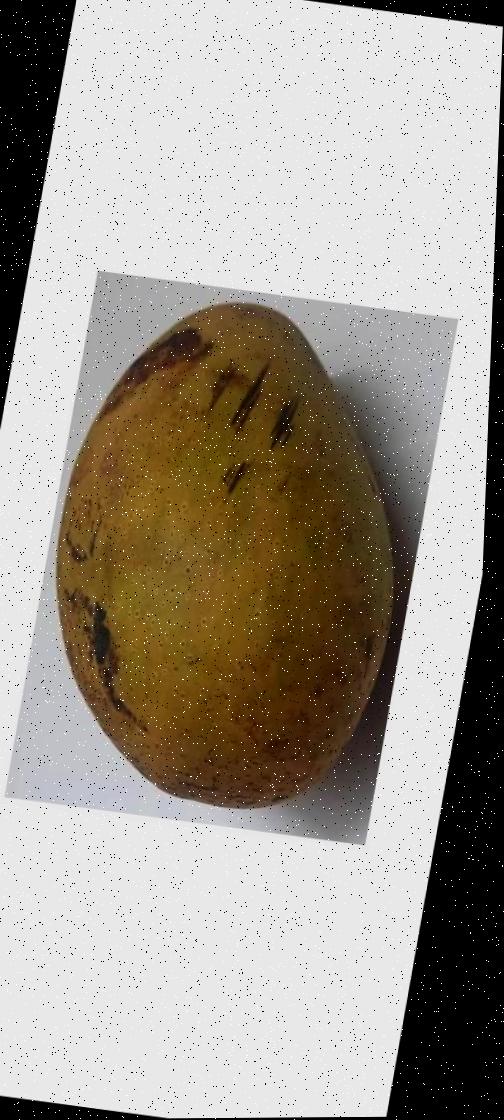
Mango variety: Ashshina Classic